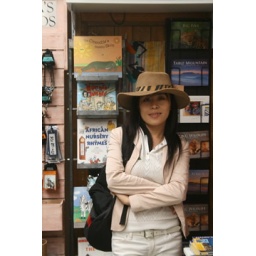
cow girl in cape town